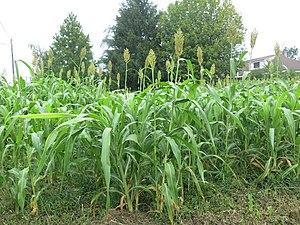
Champ de sorgho à Sermoyer (Ain)
Une plante toxique, ou plante vénéneuse, est une plante susceptible d'être toxique pour l'homme ou les animaux, les animaux herbivores étant particulièrement exposés. Ces plantes contiennent, au moins dans certains de leurs organes, des substances chimiques qui peuvent, lorsqu'elle sont ingérées par un organisme, ou mises en contact avec celui-ci, exercer, dans certaines conditions notamment de dose, un effet nocif, soit immédiat, soit à la suite d'une action cumulative toxique.